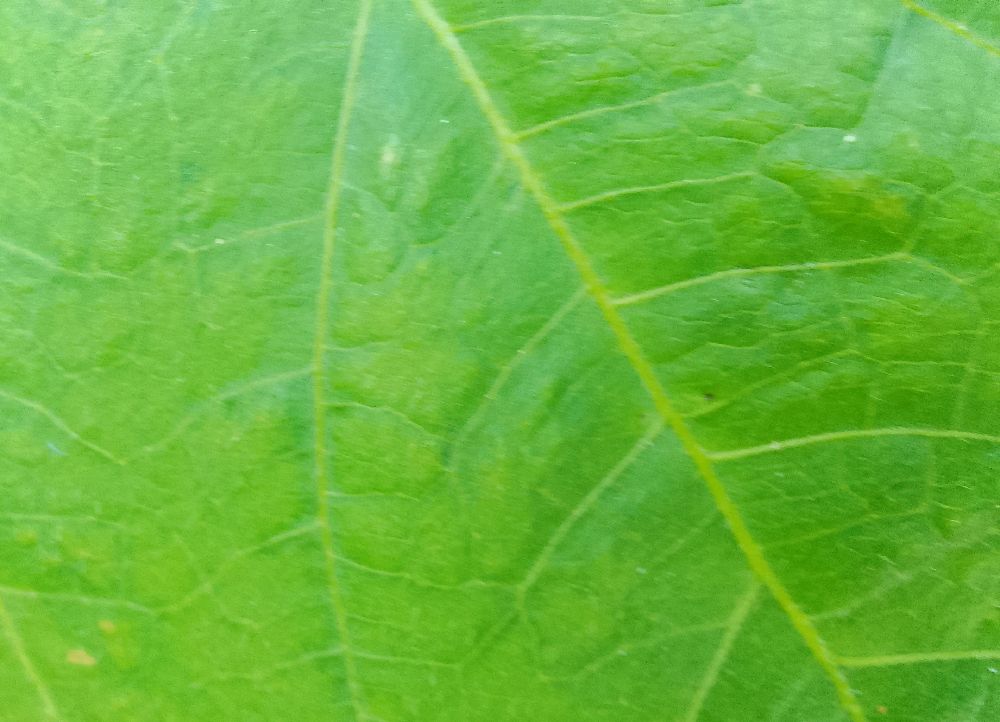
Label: healthy